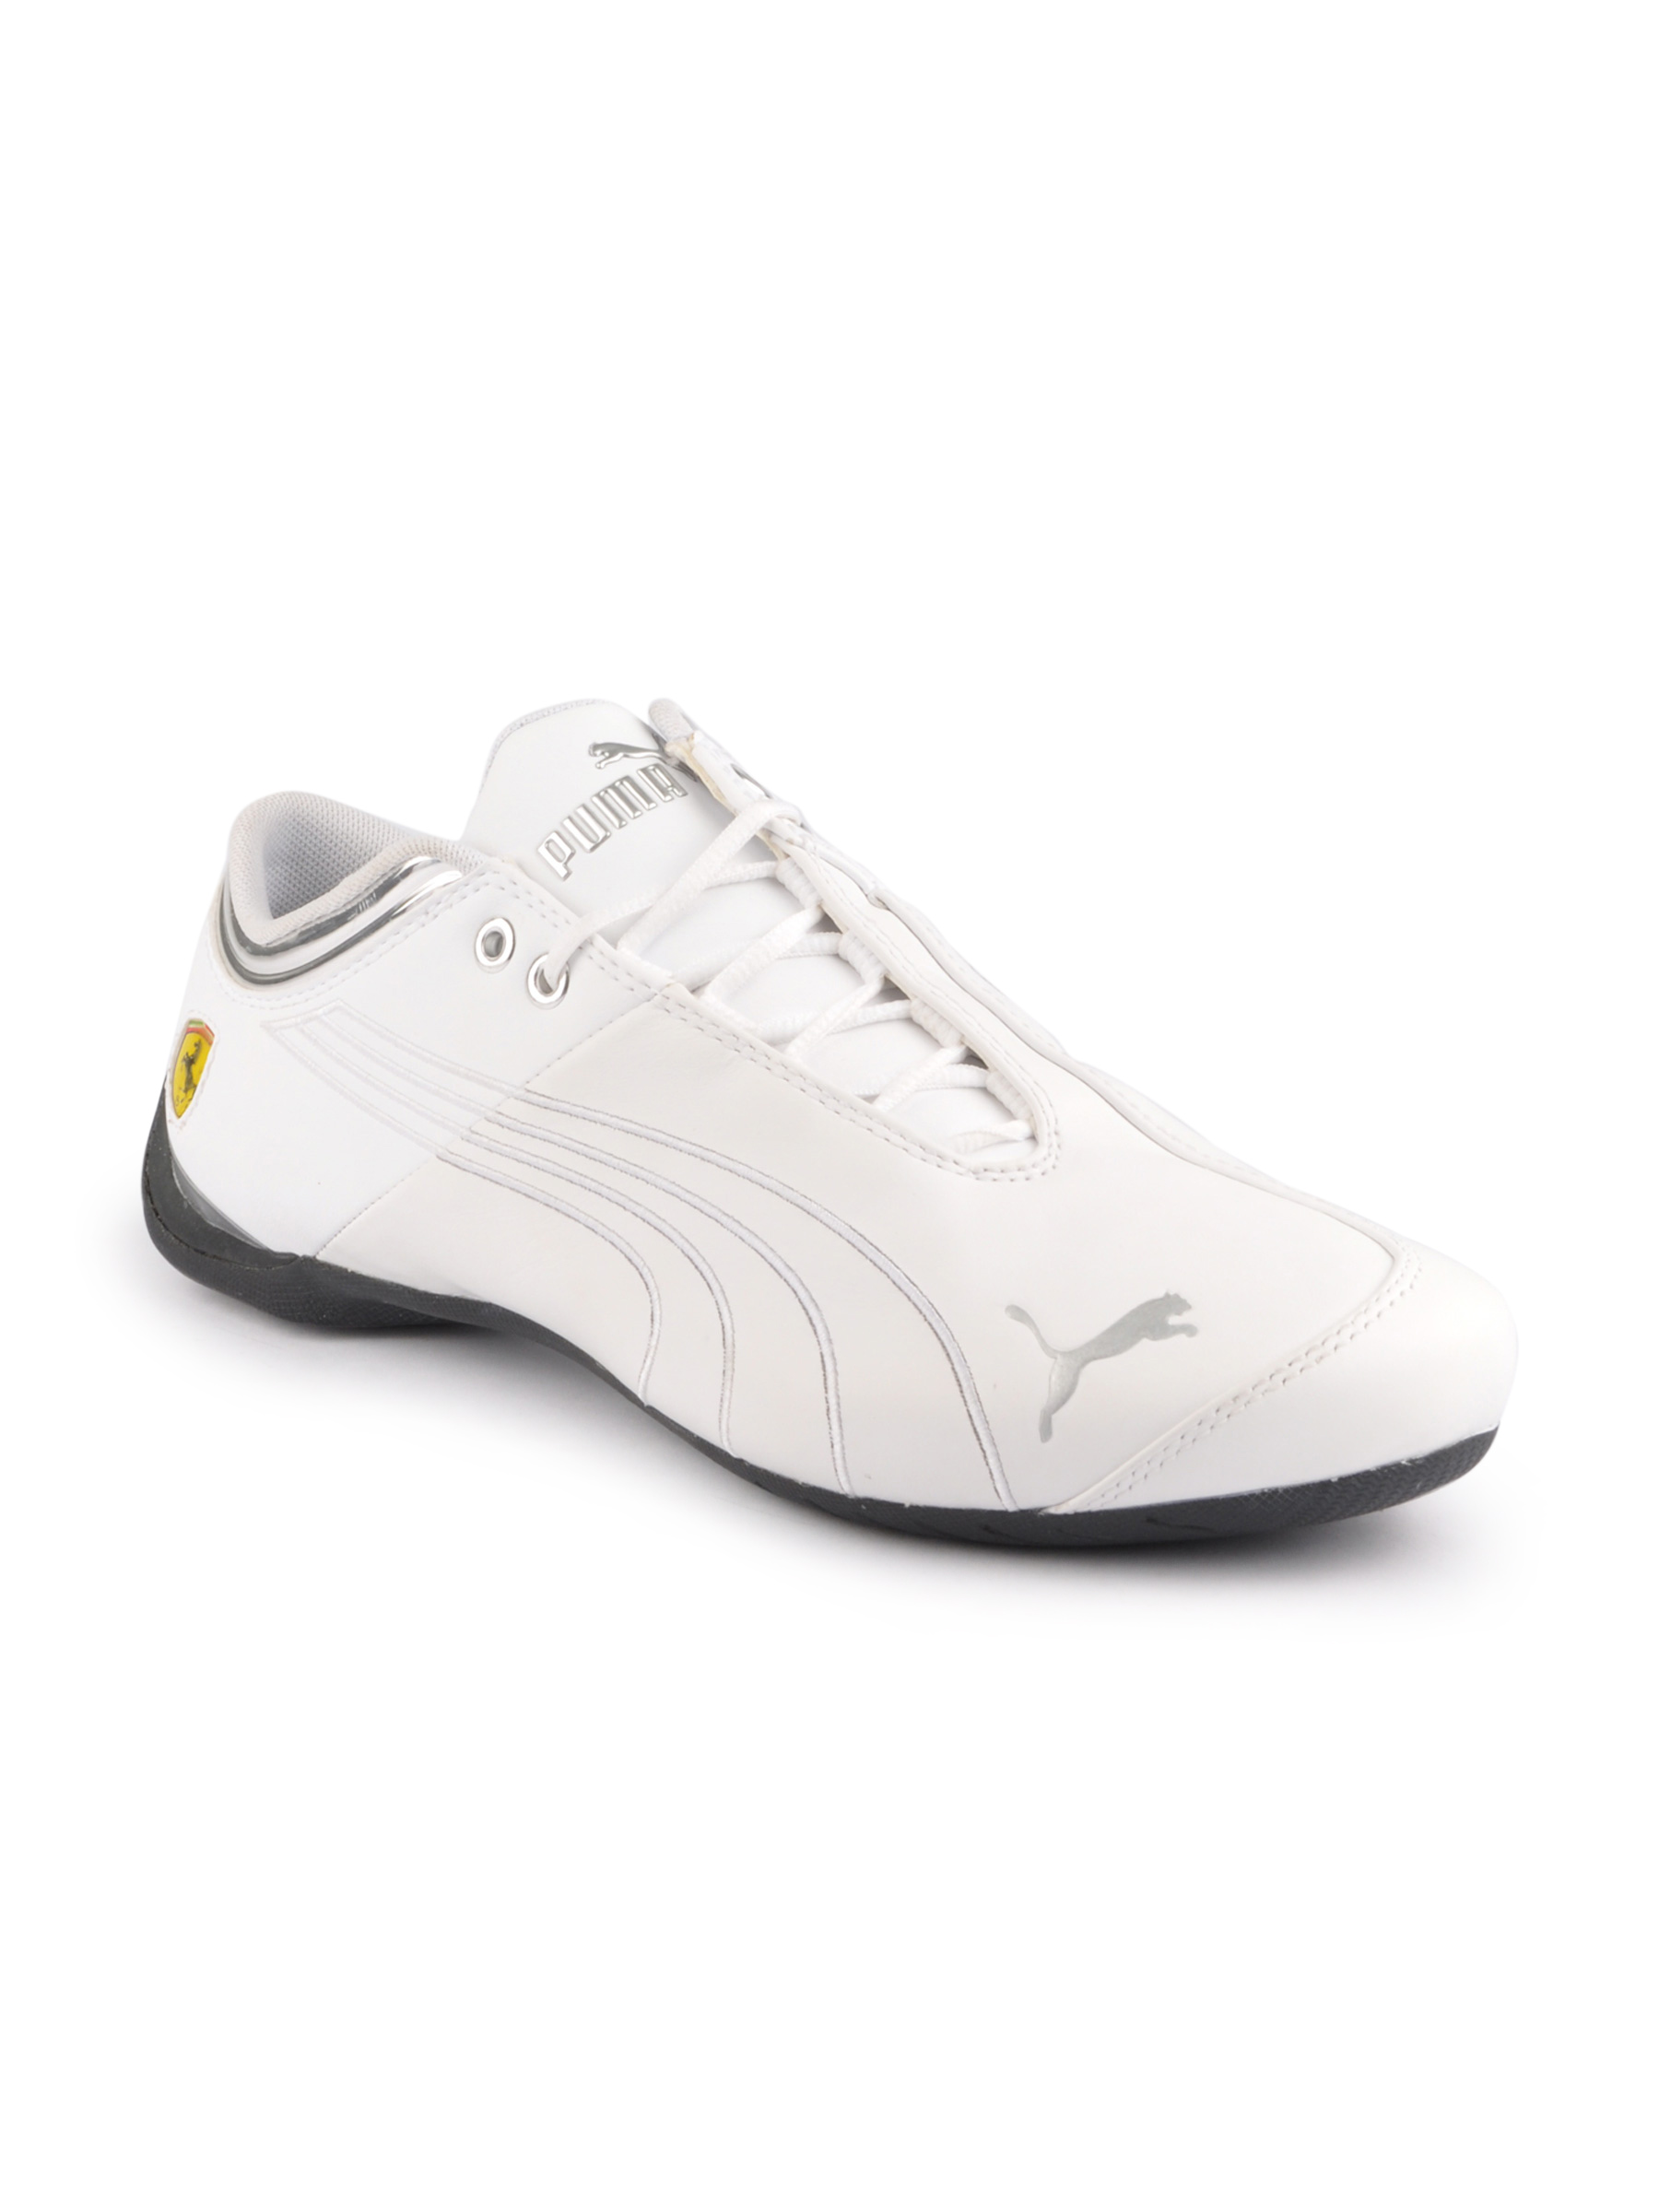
Puma Men Furure Cat White Sports Shoes
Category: Footwear / Shoes / Sports Shoes
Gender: Men
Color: White
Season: Fall 2011
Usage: Sports